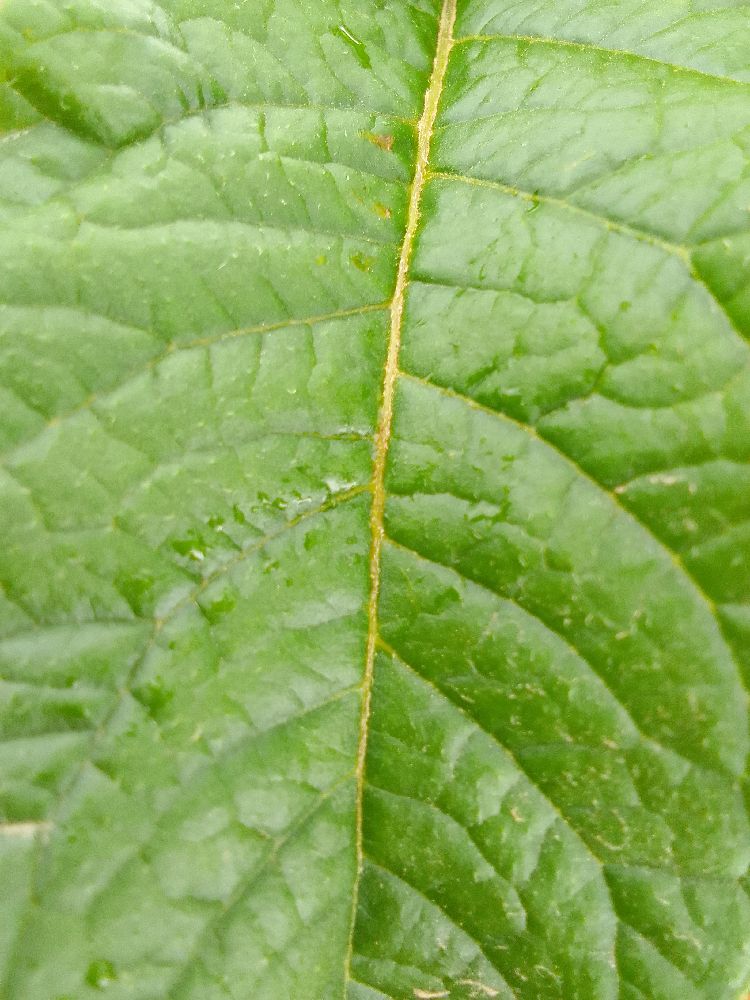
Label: Healthy